Helios (lens brand)

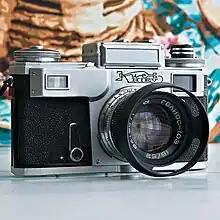
Helios 103 53 mm f/1.8 with lens hood mounted on Kiev 4M

In the early 80s the design of the jumping diaphragm mechanism has been upgraded to improve its reliability. Now the aperture control mode switch has disappeared from the lens barrel, which did not arouse the delight of amateur photographers. This innovation eliminated the use of a series of lenses with cameras without a diaphragm control mechanism (for example, ZENIT-E), in addition, shooting with simple extension rings became impossible, since the diaphragm did not work in manual mode. These lenses in the title received the digital index "4" - "Helios-44M-4".